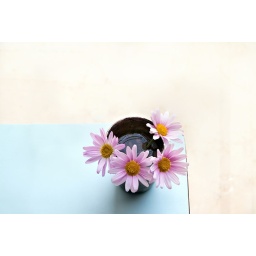
four pink daises in a silver cup on an azure table